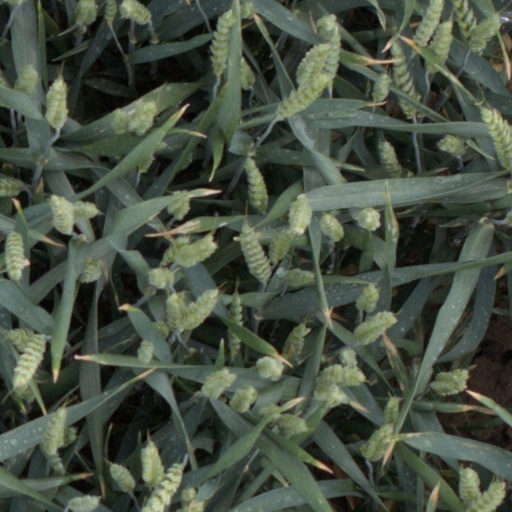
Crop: wheat